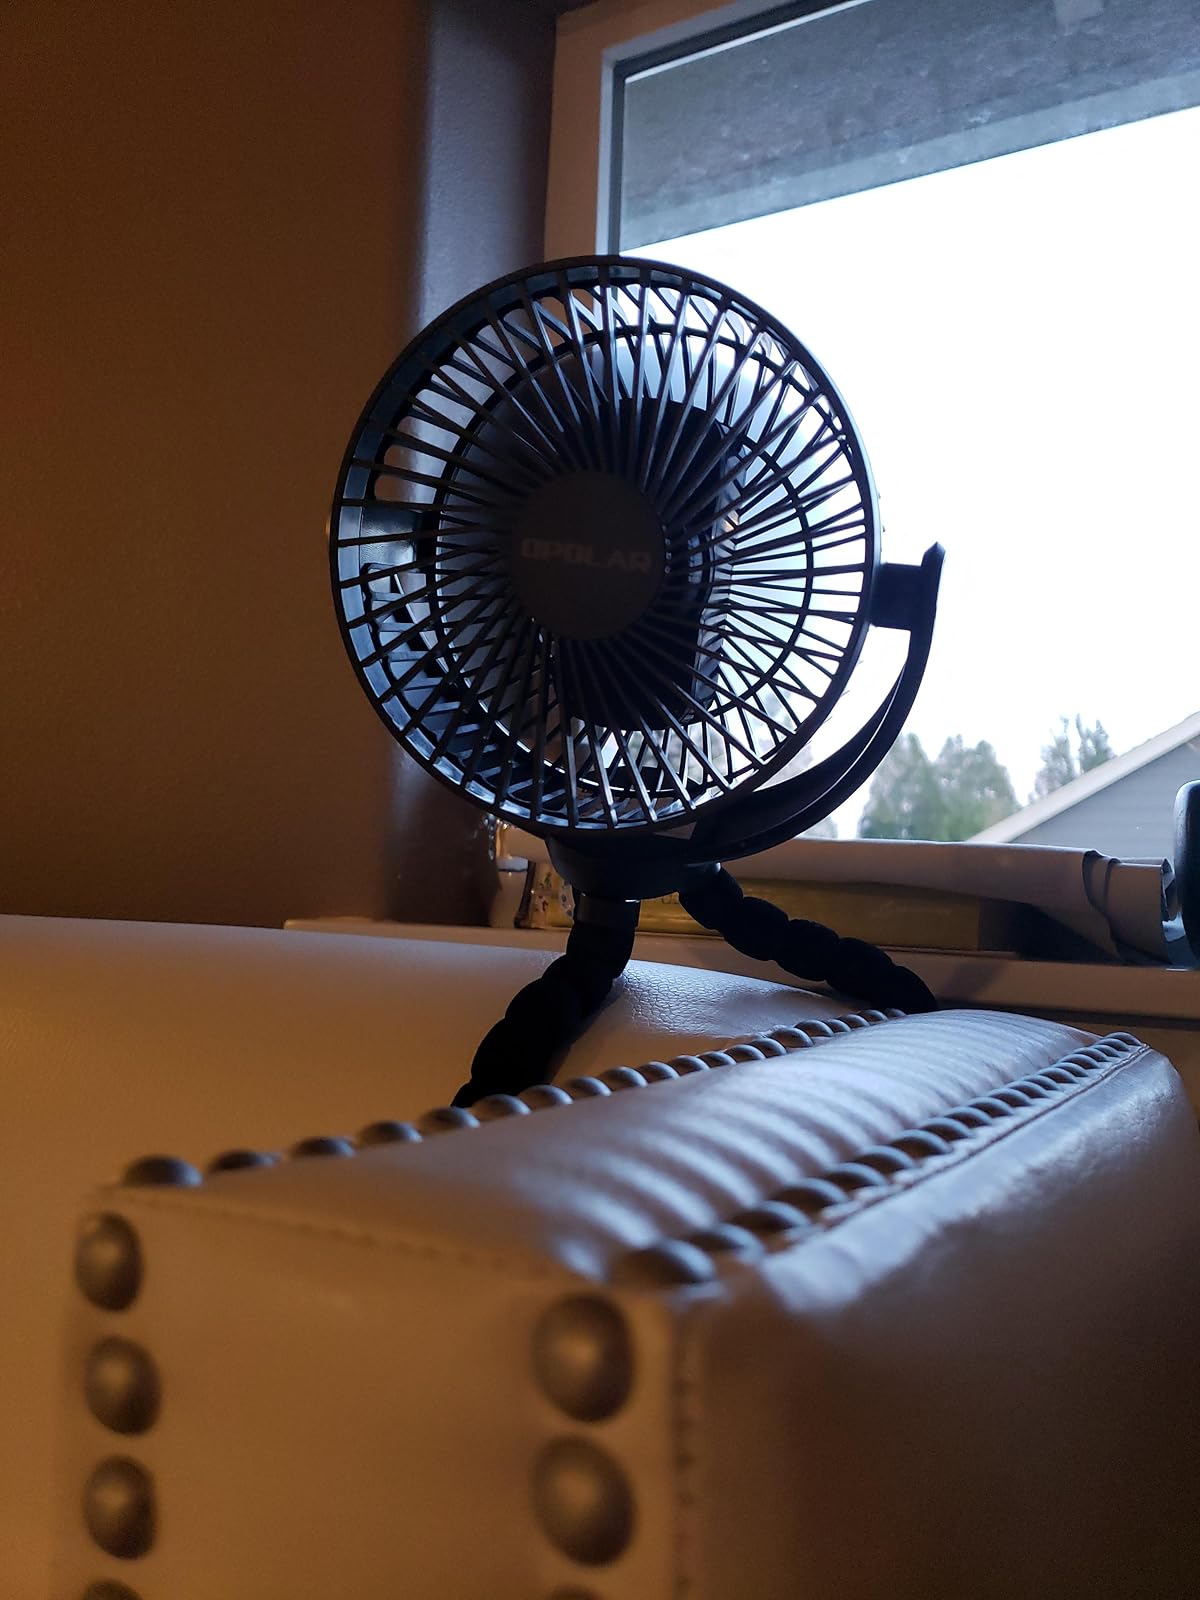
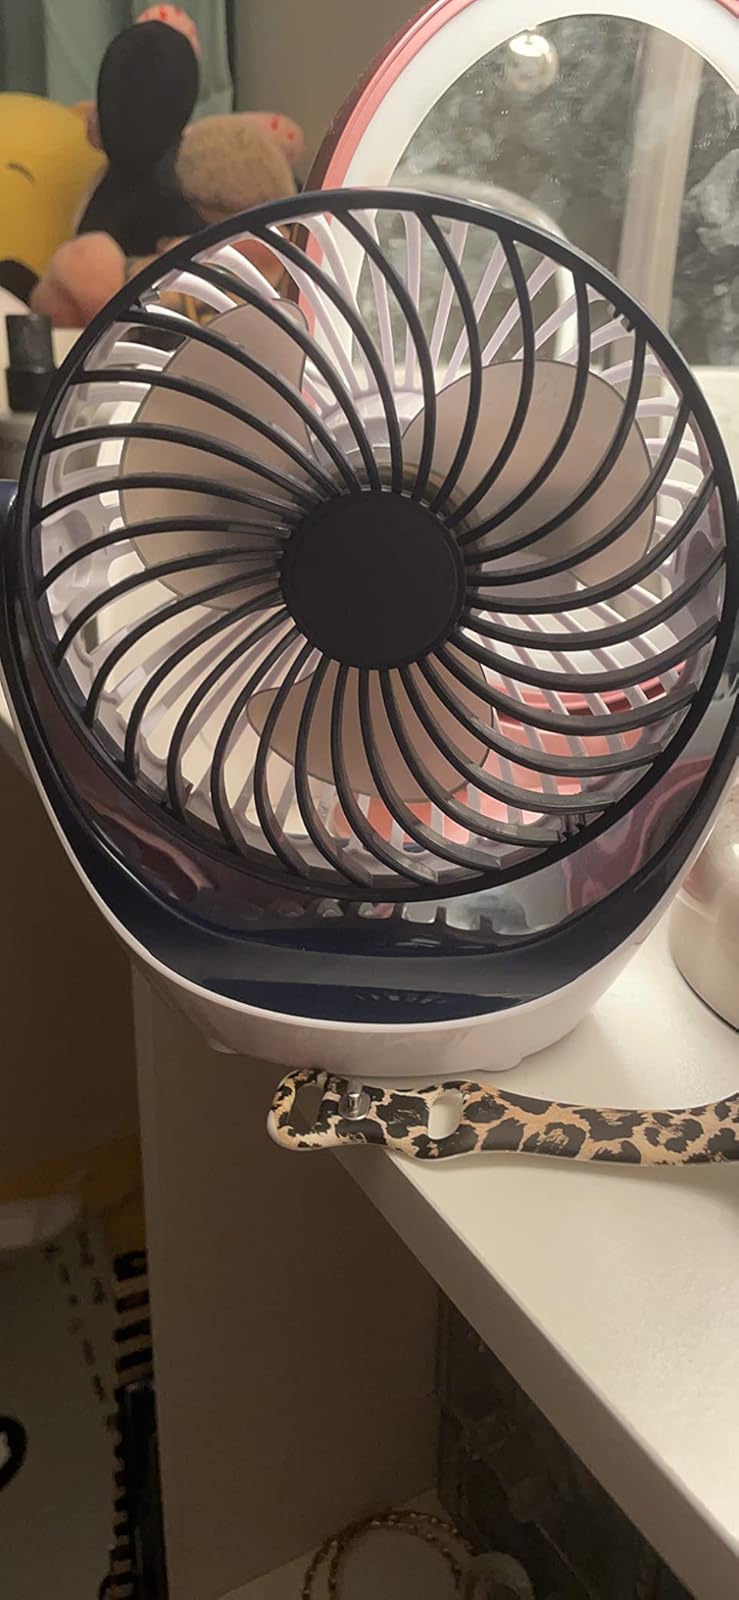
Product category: fan
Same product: no